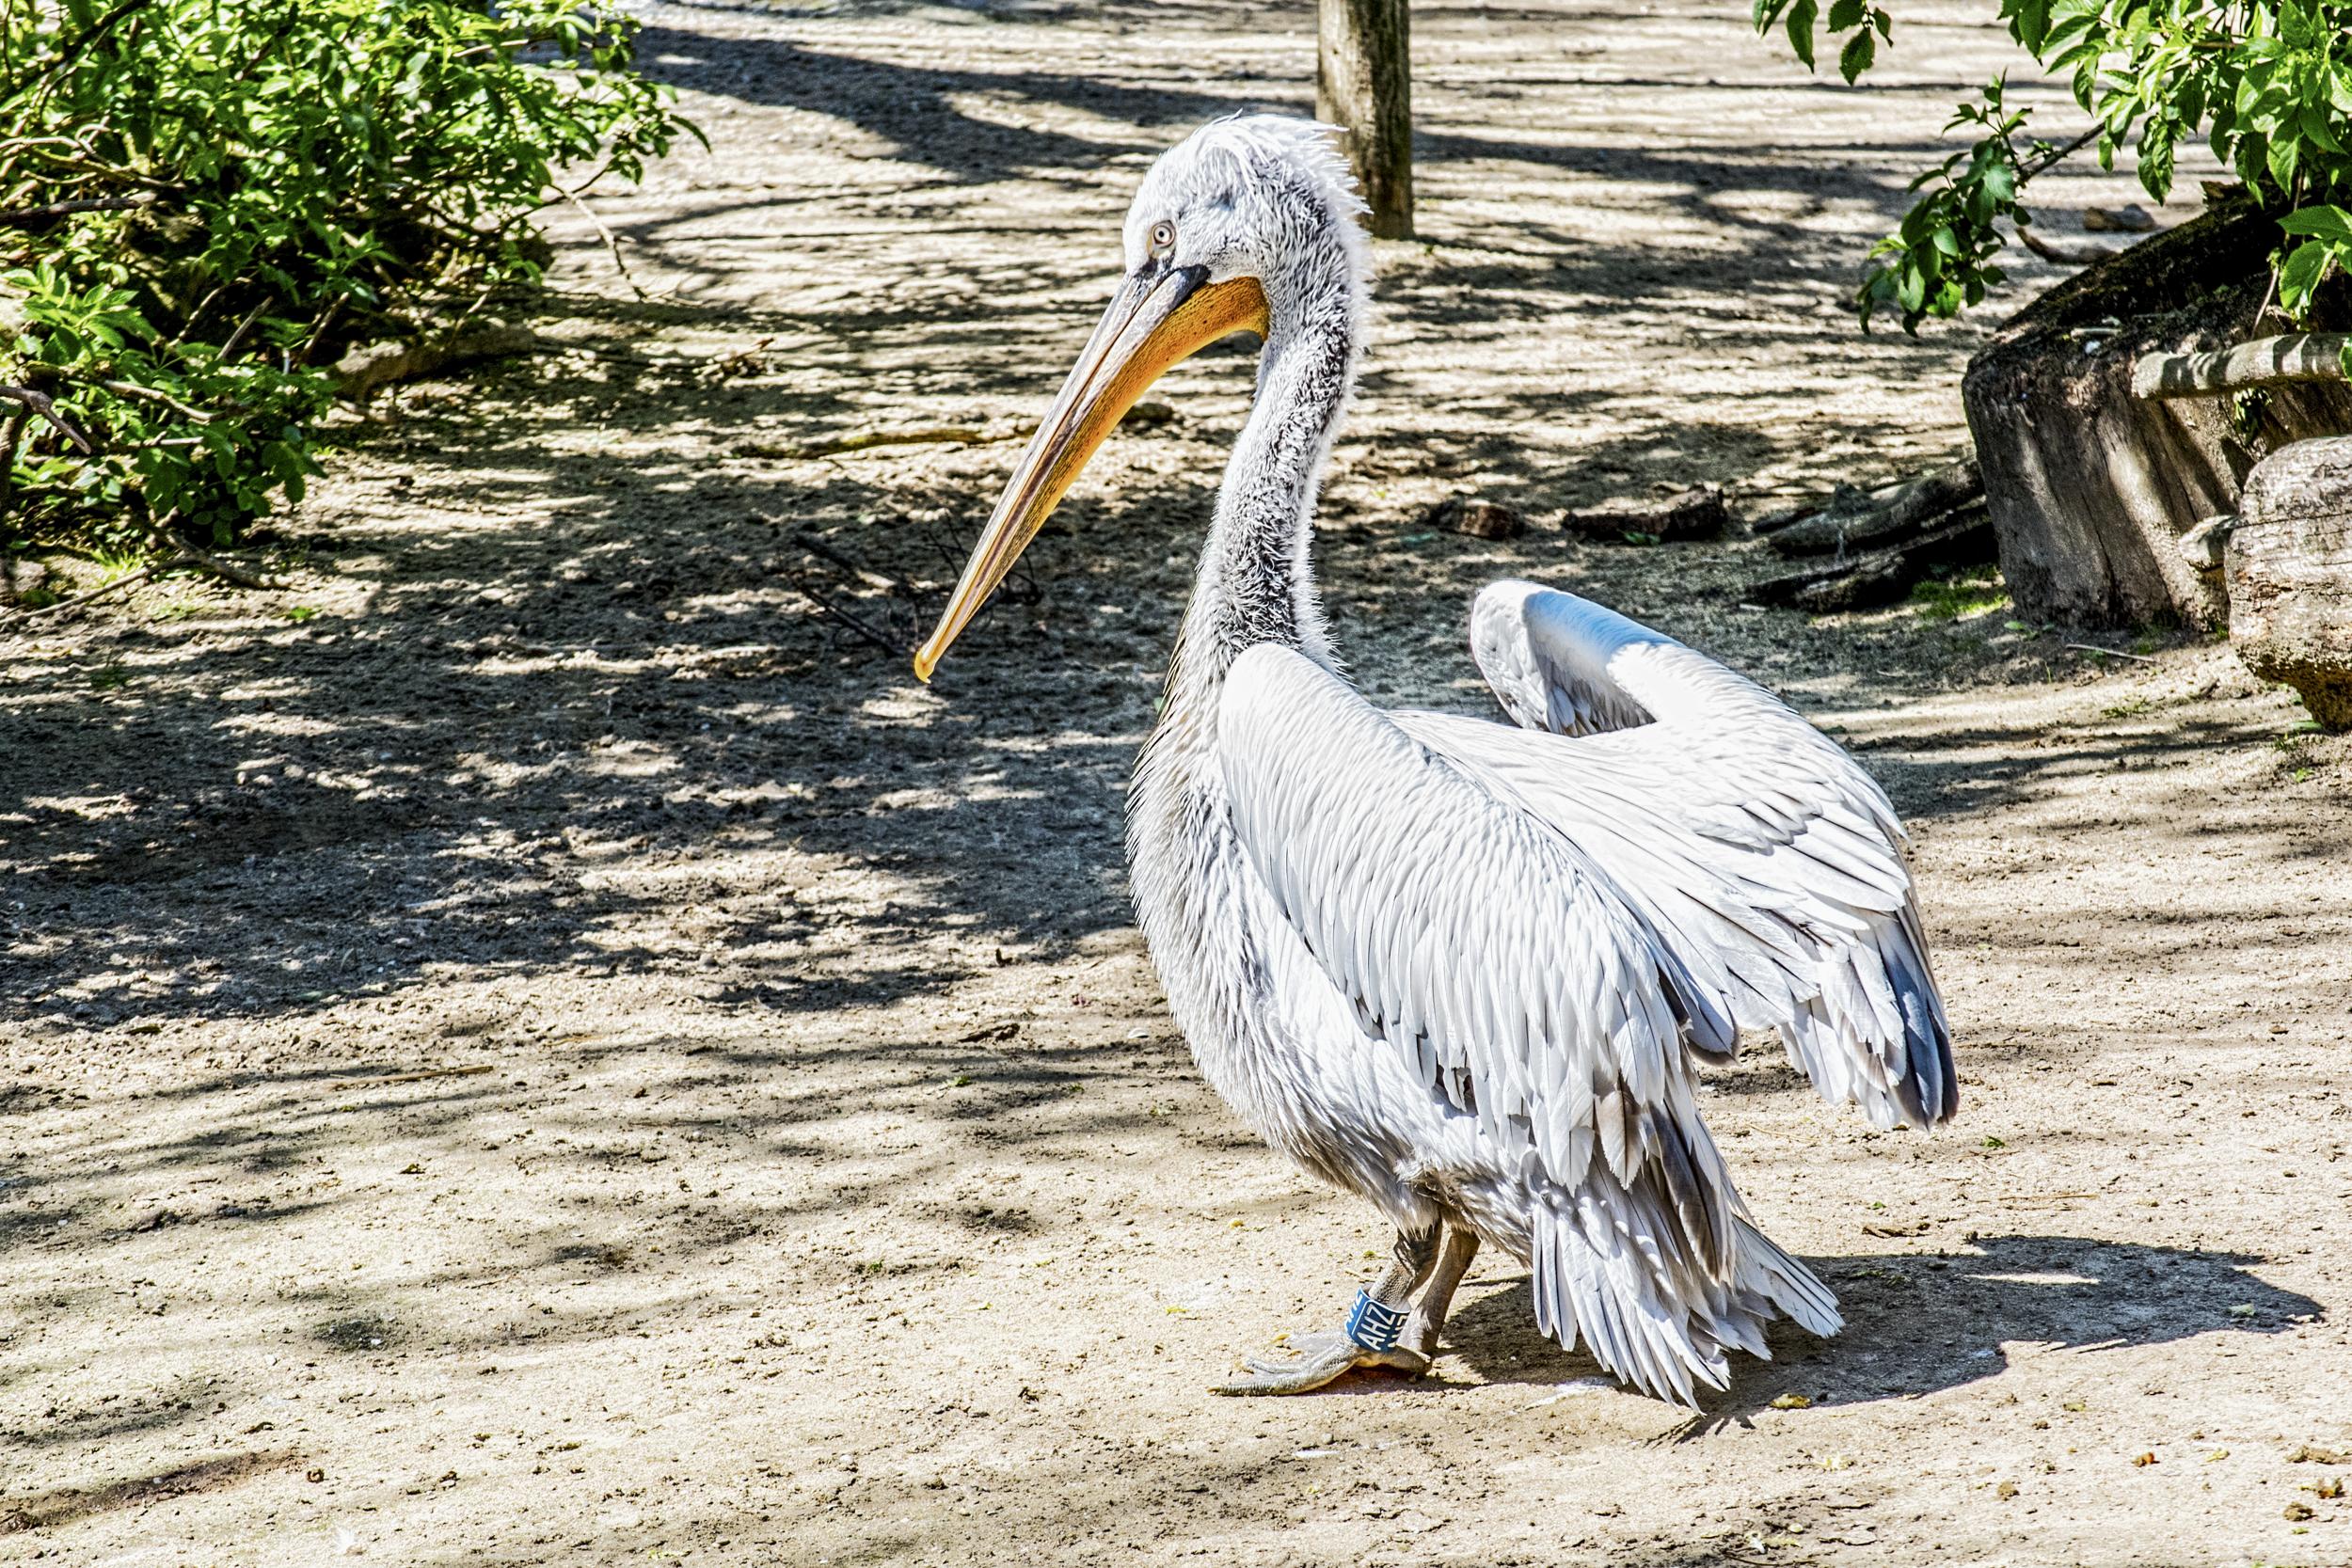
nature, bird, pelican, wildlife, europe, zoo, portrait, beak, nikon, fauna, vertebrate, nikkor, d750, heron, coeuruyann, curuyann, zoodessables, pelecaniformes